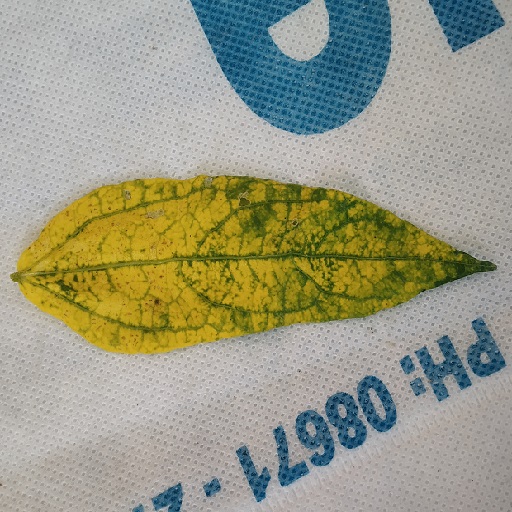
Label: Yellow Mosaic